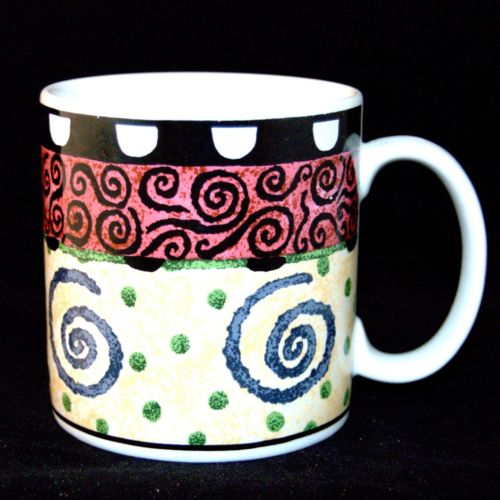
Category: mug